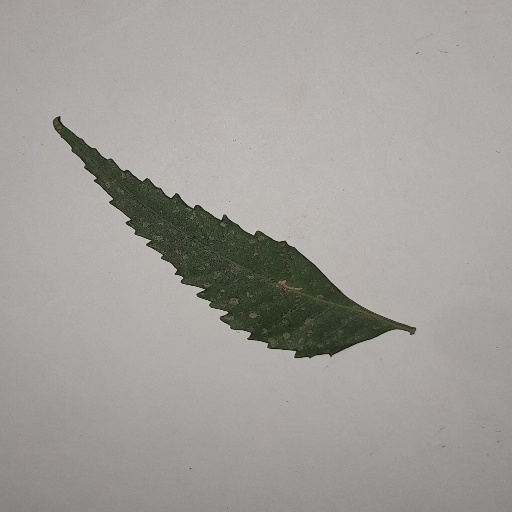
Species: Neem
Leaf condition: Powdery Mildew